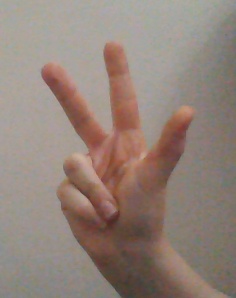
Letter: al